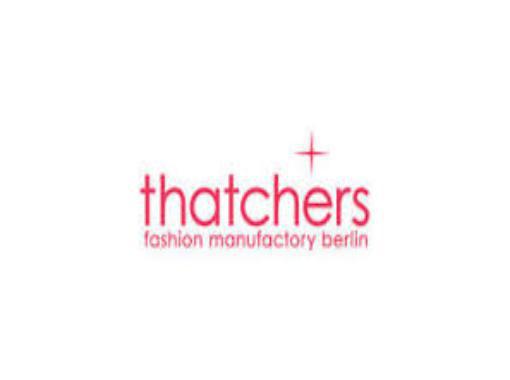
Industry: Others